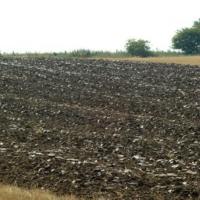
Weather: cloudy or overcast